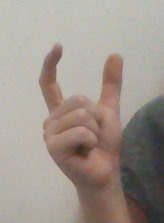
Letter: nun